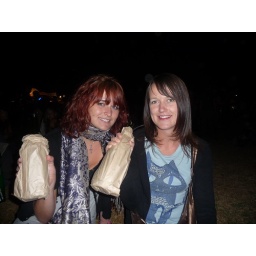
At Sydney Festival with some ciders in a brown bag like we're tramps